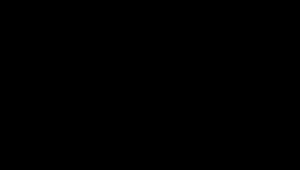
Amiens est une commune française, préfecture du département de la Somme en région Hauts-de-France.